Old Headquarters Area Historic District

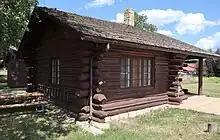
Custodian's Residence

The custodian's residence was designed by the NPS Landscape Division under the direction of Chief Landscape Architect Thomas Chalmers Vint and constructed in 1931 by a private contractor, a Mr. Cummings of Deadwood, South Dakota. The building first served as the residence of the monument's second custodian, George C. Crowe. The original structure had five rooms: living room, bedroom, breakfast nook kitchen, and bathroom.